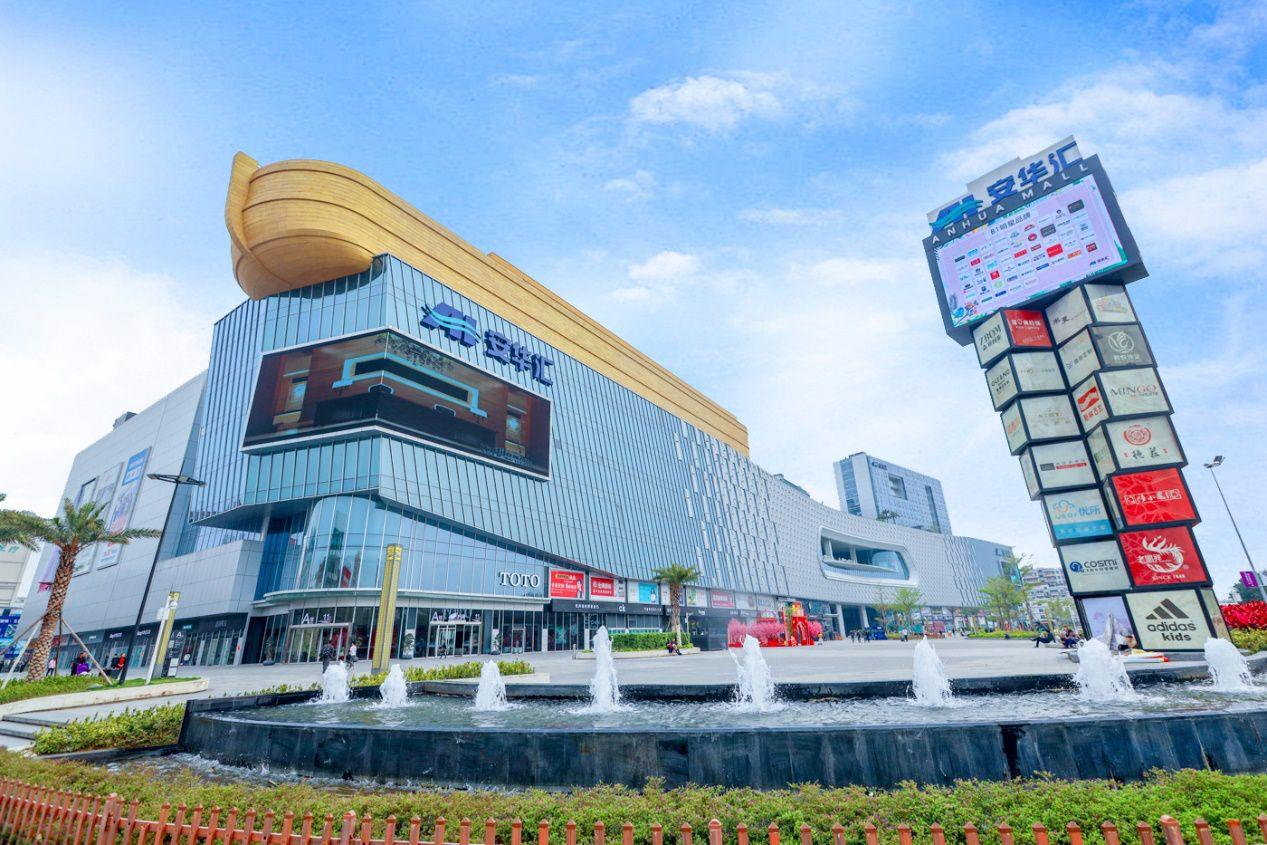
地标名称：安华汇
所在城市：广州市·白云区